Horses in warfare

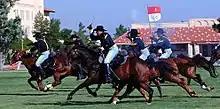
Horse Cavalry Detachment of the U.S. Army's 1st Cavalry Division demonstrating a mock cavalry charge at Fort Bliss, Texas

While many statues and memorials have been erected to human heroes of war, often shown with horses, a few have also been created specifically to honor horses or animals in general. One example is the Horse Memorial in Port Elizabeth in the Eastern Cape province of South Africa. Both horses and mules are honored in the Animals in War Memorial in London's Hyde Park.